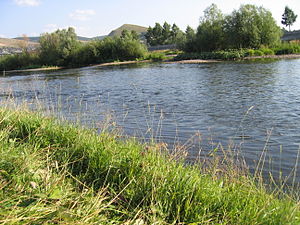
Jurjuzan (flod)
Jurjuzan ved Ust-Katav.
Jurjuzan er en flod i republikken Basjkortostan og Tjeljabinsk oblast i Rusland. Den er en venstre biflod til Ufa. Floden er 404 km lang, med et afvandingsareal på 7.240 km². Jurjuzan udmunder i Pavlovskoje-reservoaret i Ufa. Floden fryser til i anden halvdel af oktober – tidlig december og er under isen til april. Floden er farbar for både på de nederste 16 kilometer. Langs floden ligger byerne Jurjuzan og Ust-Katav.